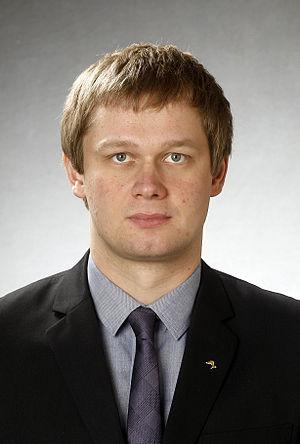
Remo Holsmer
La douzième législature du Riigikogu est la législature composée des 101 députés du Riigikogu élue lors des élections législatives estoniennes du 6 mars 2011 pour un mandat de quatre ans. Elle s'est ouverte le 4 avril 2011 et a pris fin le 6 février 2015.